Bryozoa

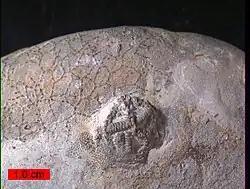
An Upper Ordovician cobble with the edrioasteroid "Cystaster stellatus" and the thin branching cyclostome bryozoan "Corynotrypa". Kope Formation, northern Kentucky, United States.

Scientists are divided about whether the Bryozoa (Ectoprocta) are a monophyletic group (whether they include all and only a single ancestor species and all its descendants), about what are the phylum's closest relatives in the family tree of animals, and even about whether they should be regarded as members of the protostomes or deuterostomes, the two major groups that account for all moderately complex animals.